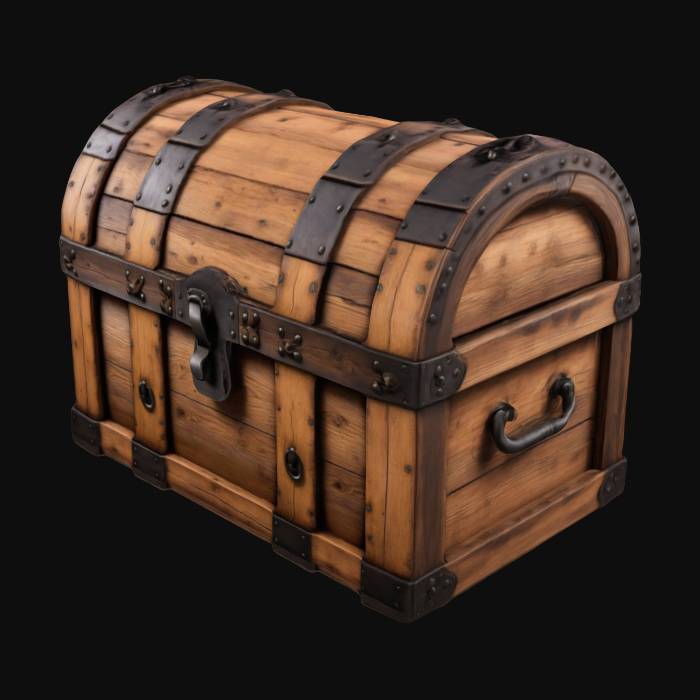
미적 점수 (1~10점): 7